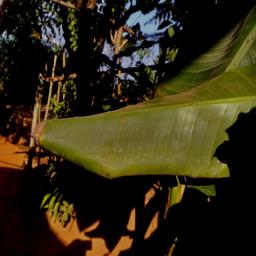
Label: MALBHOG LEAF